Question: What is exposed on the man's chest?
Tambaya: Menene yake bayyane a kirjin mutumin?
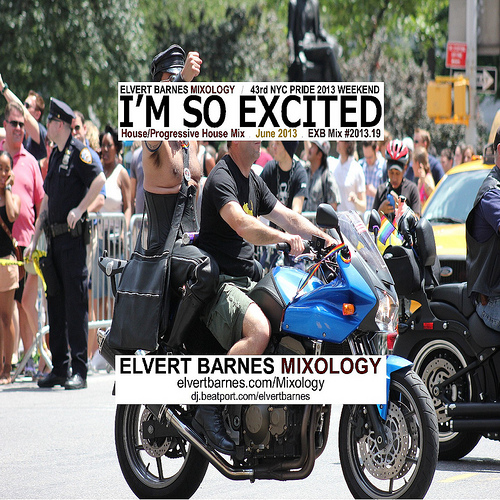
Answer: Nipples.
Amsa: Kan nonan sa.